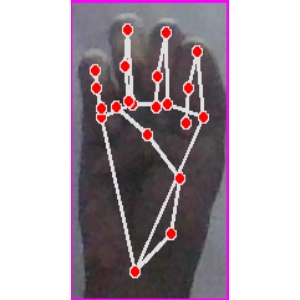
अक्षर: म